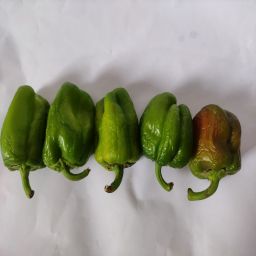
Crop: Bell Pepper
Quality: Ripe